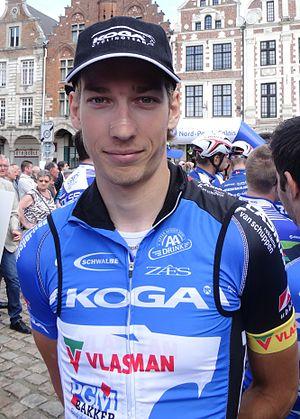
Reportage photographique réalisé le dimanche 25 mai 2014 à l'occasion du départ et de l'arrivée de la troisième étape du Paris-Arras Tour 2014 à Arras, Pas-de-Calais, Nord-Pas-de-Calais, France. Depicted person&#58
Jasper Bovenhuis est un coureur cycliste néerlandais, membre de l'équipe Vlasman.
La saison 2014 de l'équipe cycliste Koga est la seizième et dernière de cette équipe.